Museum of Independence, Eskişehir

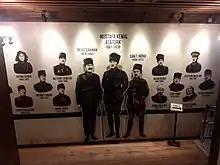
Eskişehir Museum of Independence wax sculpture of the main heroes

Museum of Independence is a history museum in Odunpazarı, Eskişehir, Turkey. Established in 2016, it is dedicated to the Turkish War of Independence.